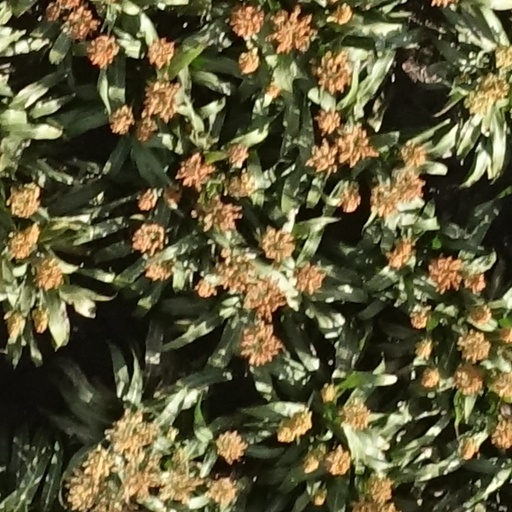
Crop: sorghum